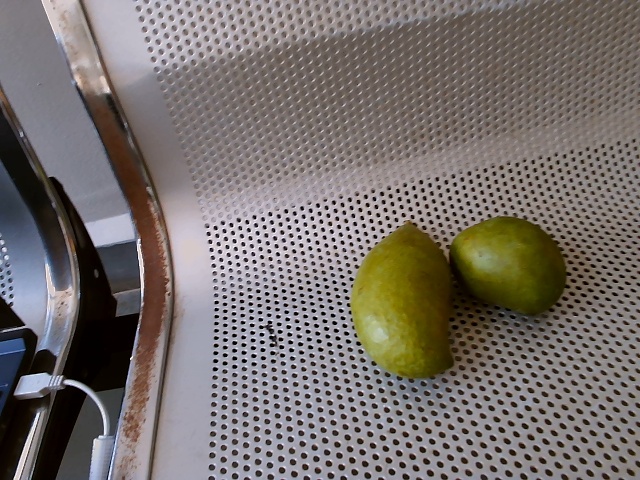
Label: Raw_Mango